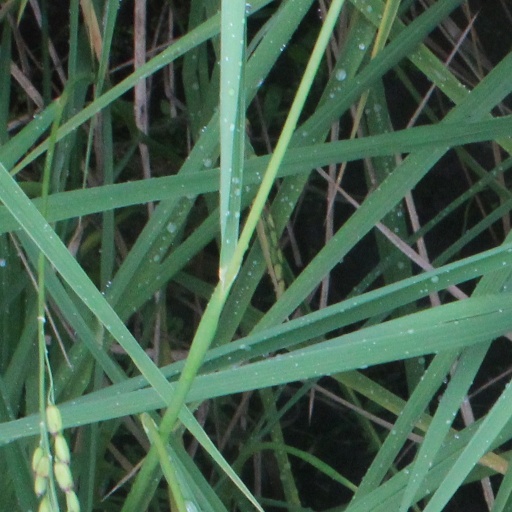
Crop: rice